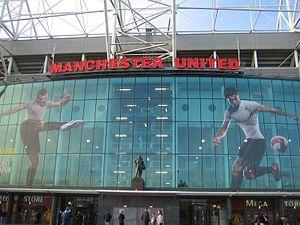
Old Trafford est un stade de football situé dans le comté du Grand Manchester, en Angleterre.